The World Unseen

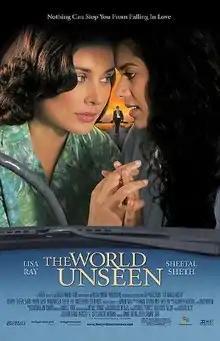
Theatrical release poster

The World Unseen is a 2007 historical drama film, written and directed by Shamim Sarif, adapted from her own novel. The film is set in 1950s Cape Town, South Africa during the beginning of apartheid. The film stars Lisa Ray and Sheetal Sheth as two Indian South African women who fall in love in a racist, sexist, and homophobic society.